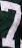
Number: 7